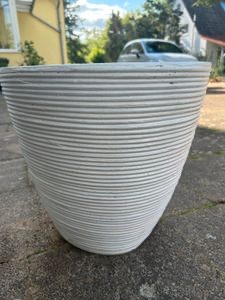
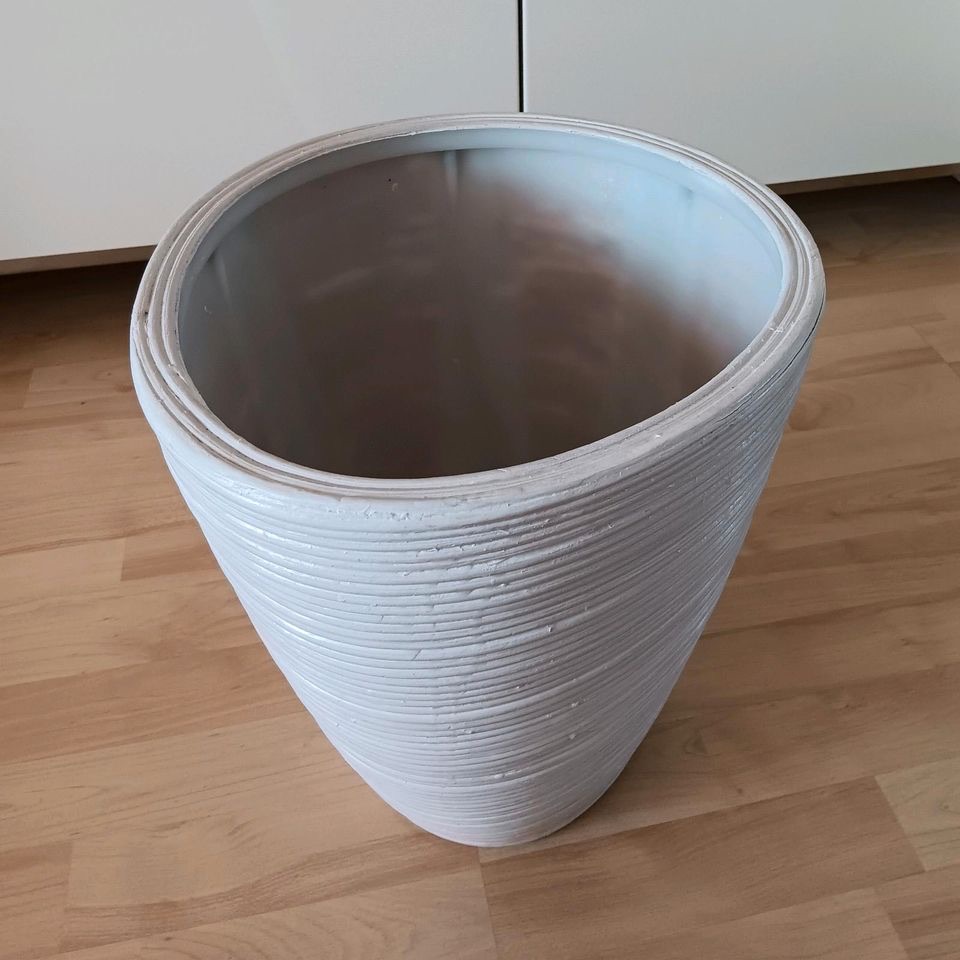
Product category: misc
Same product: yes